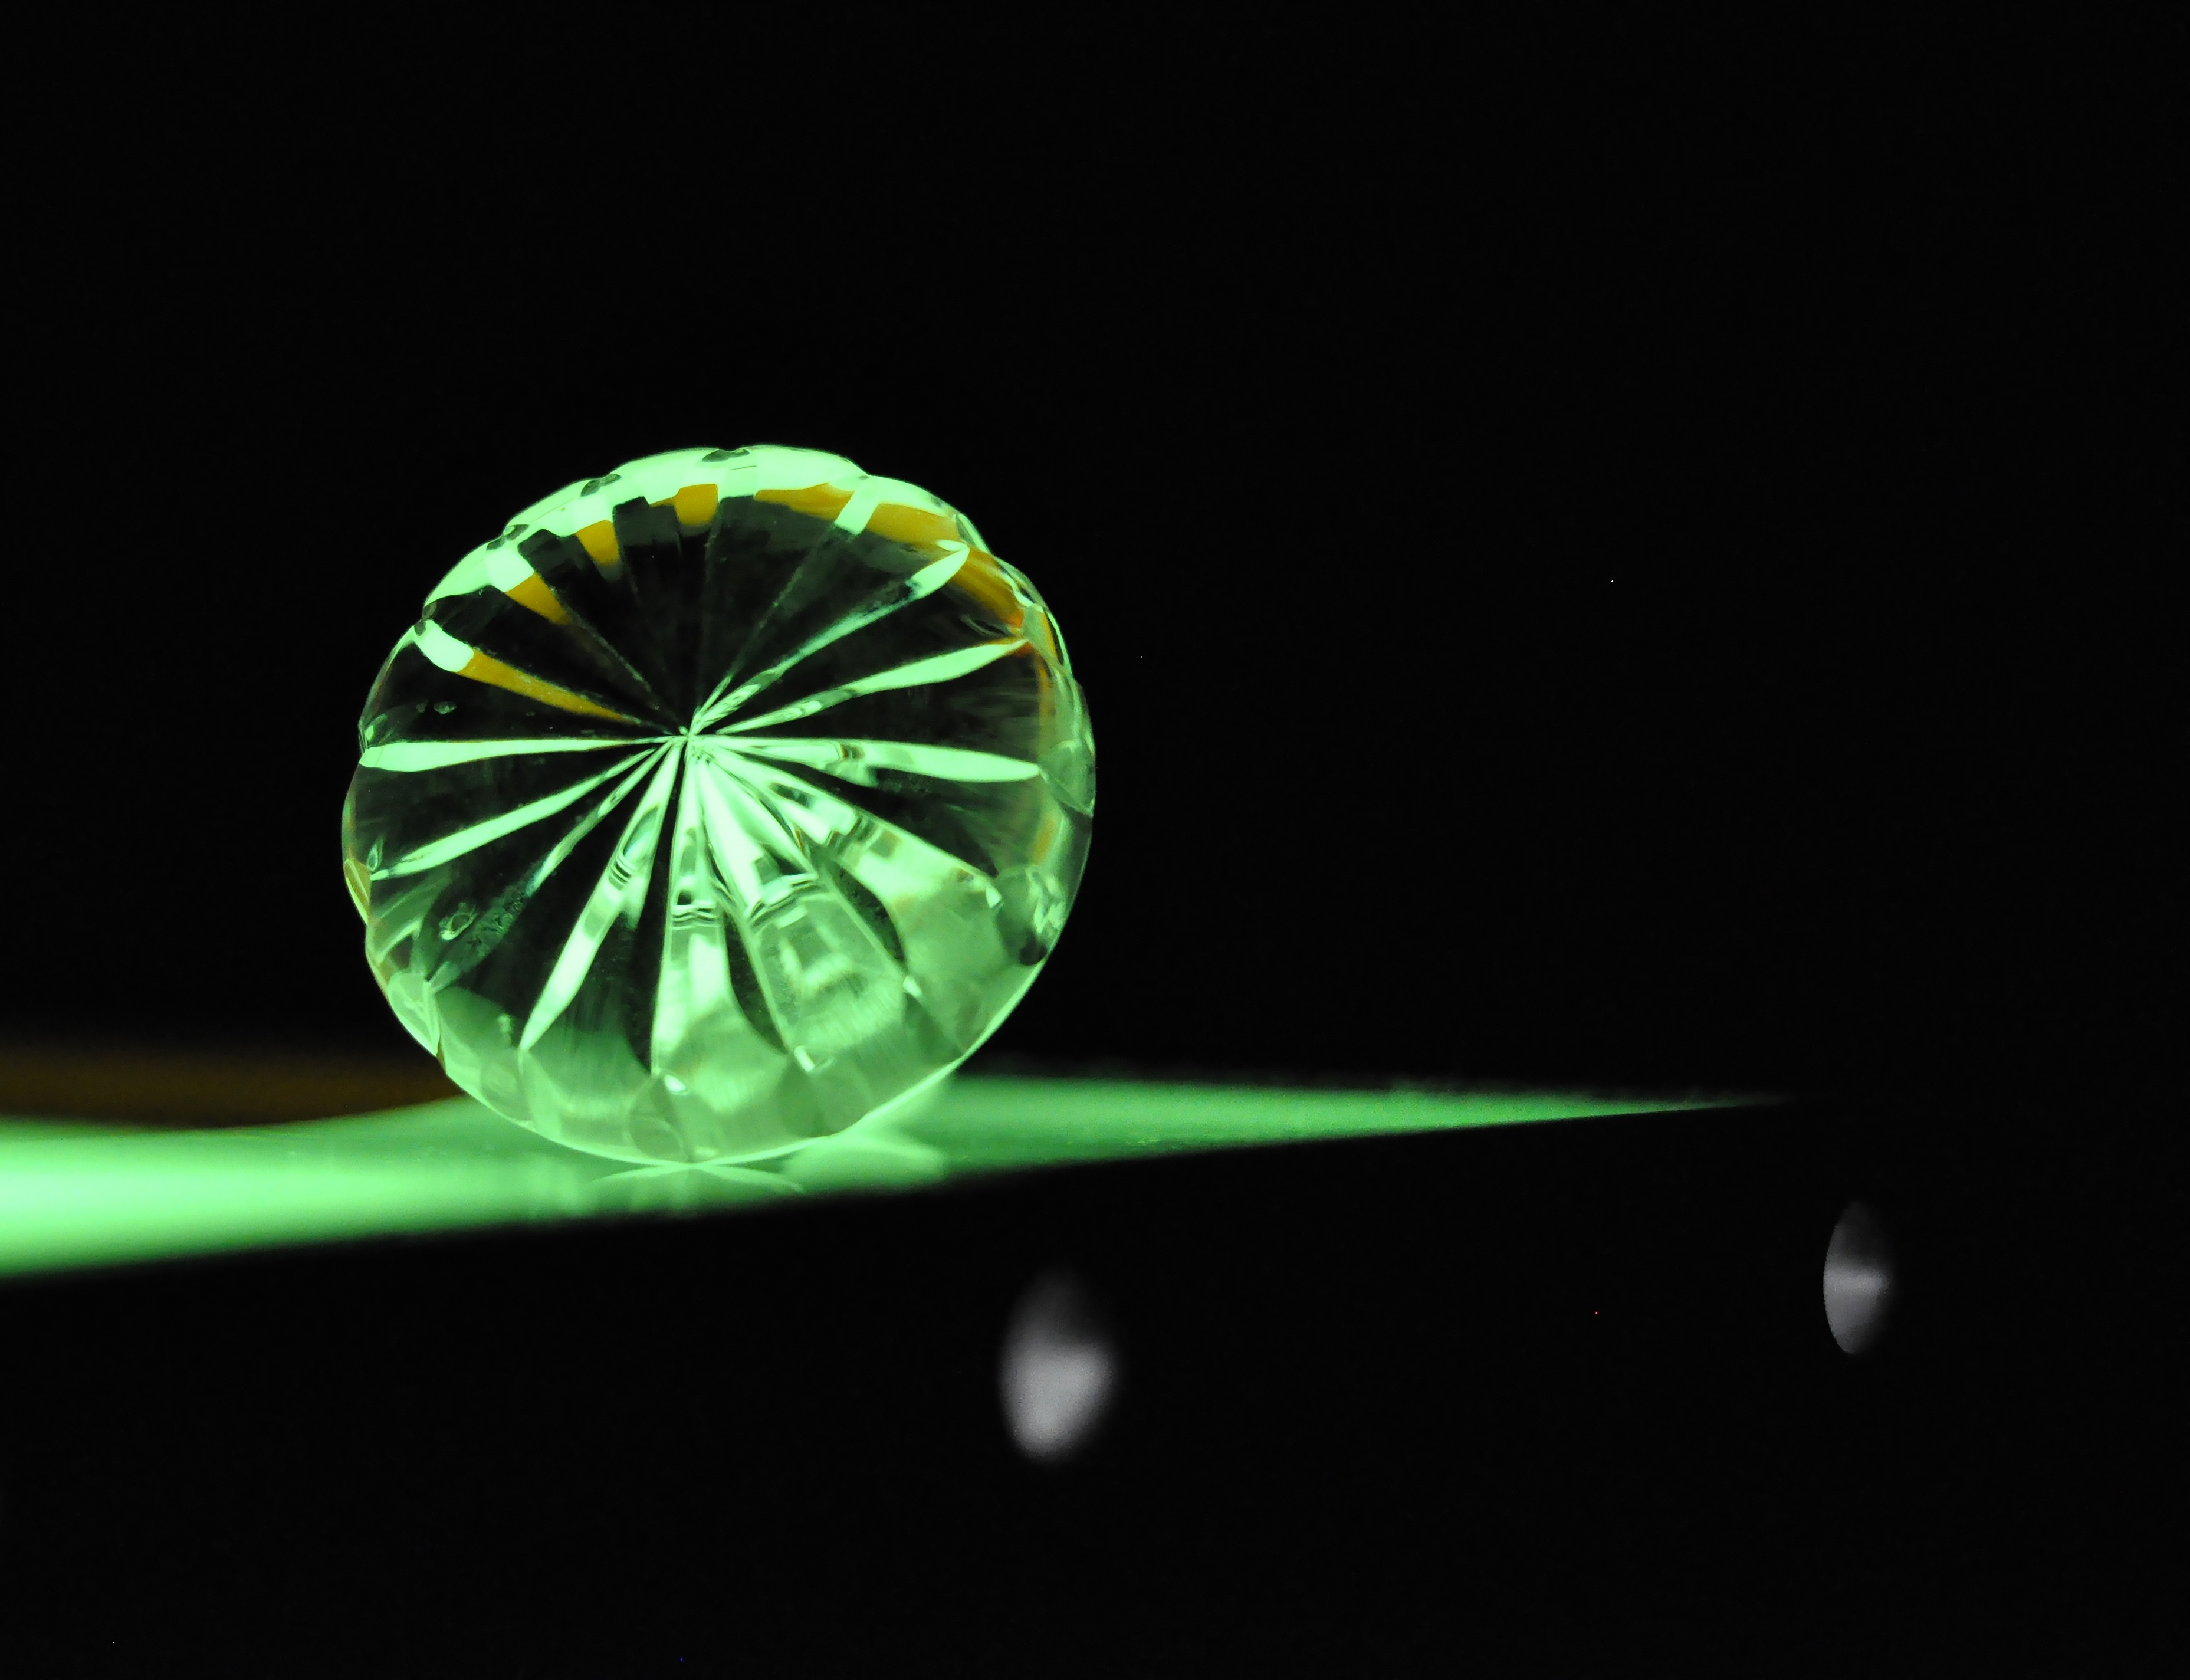
drop, light, leaf, flower, glass, green, yellow, lighting, circle, cap, crystal, macro photography, computer wallpaper